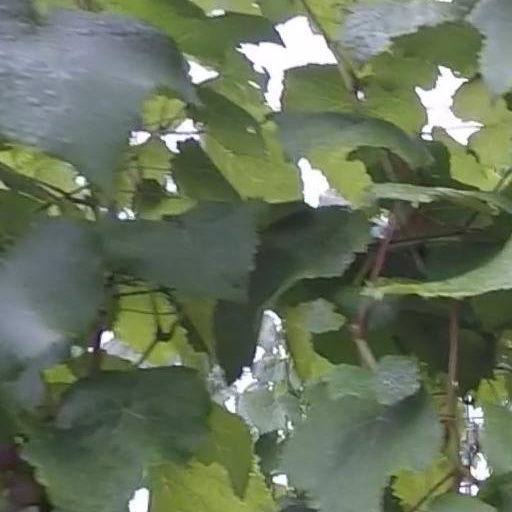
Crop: grape